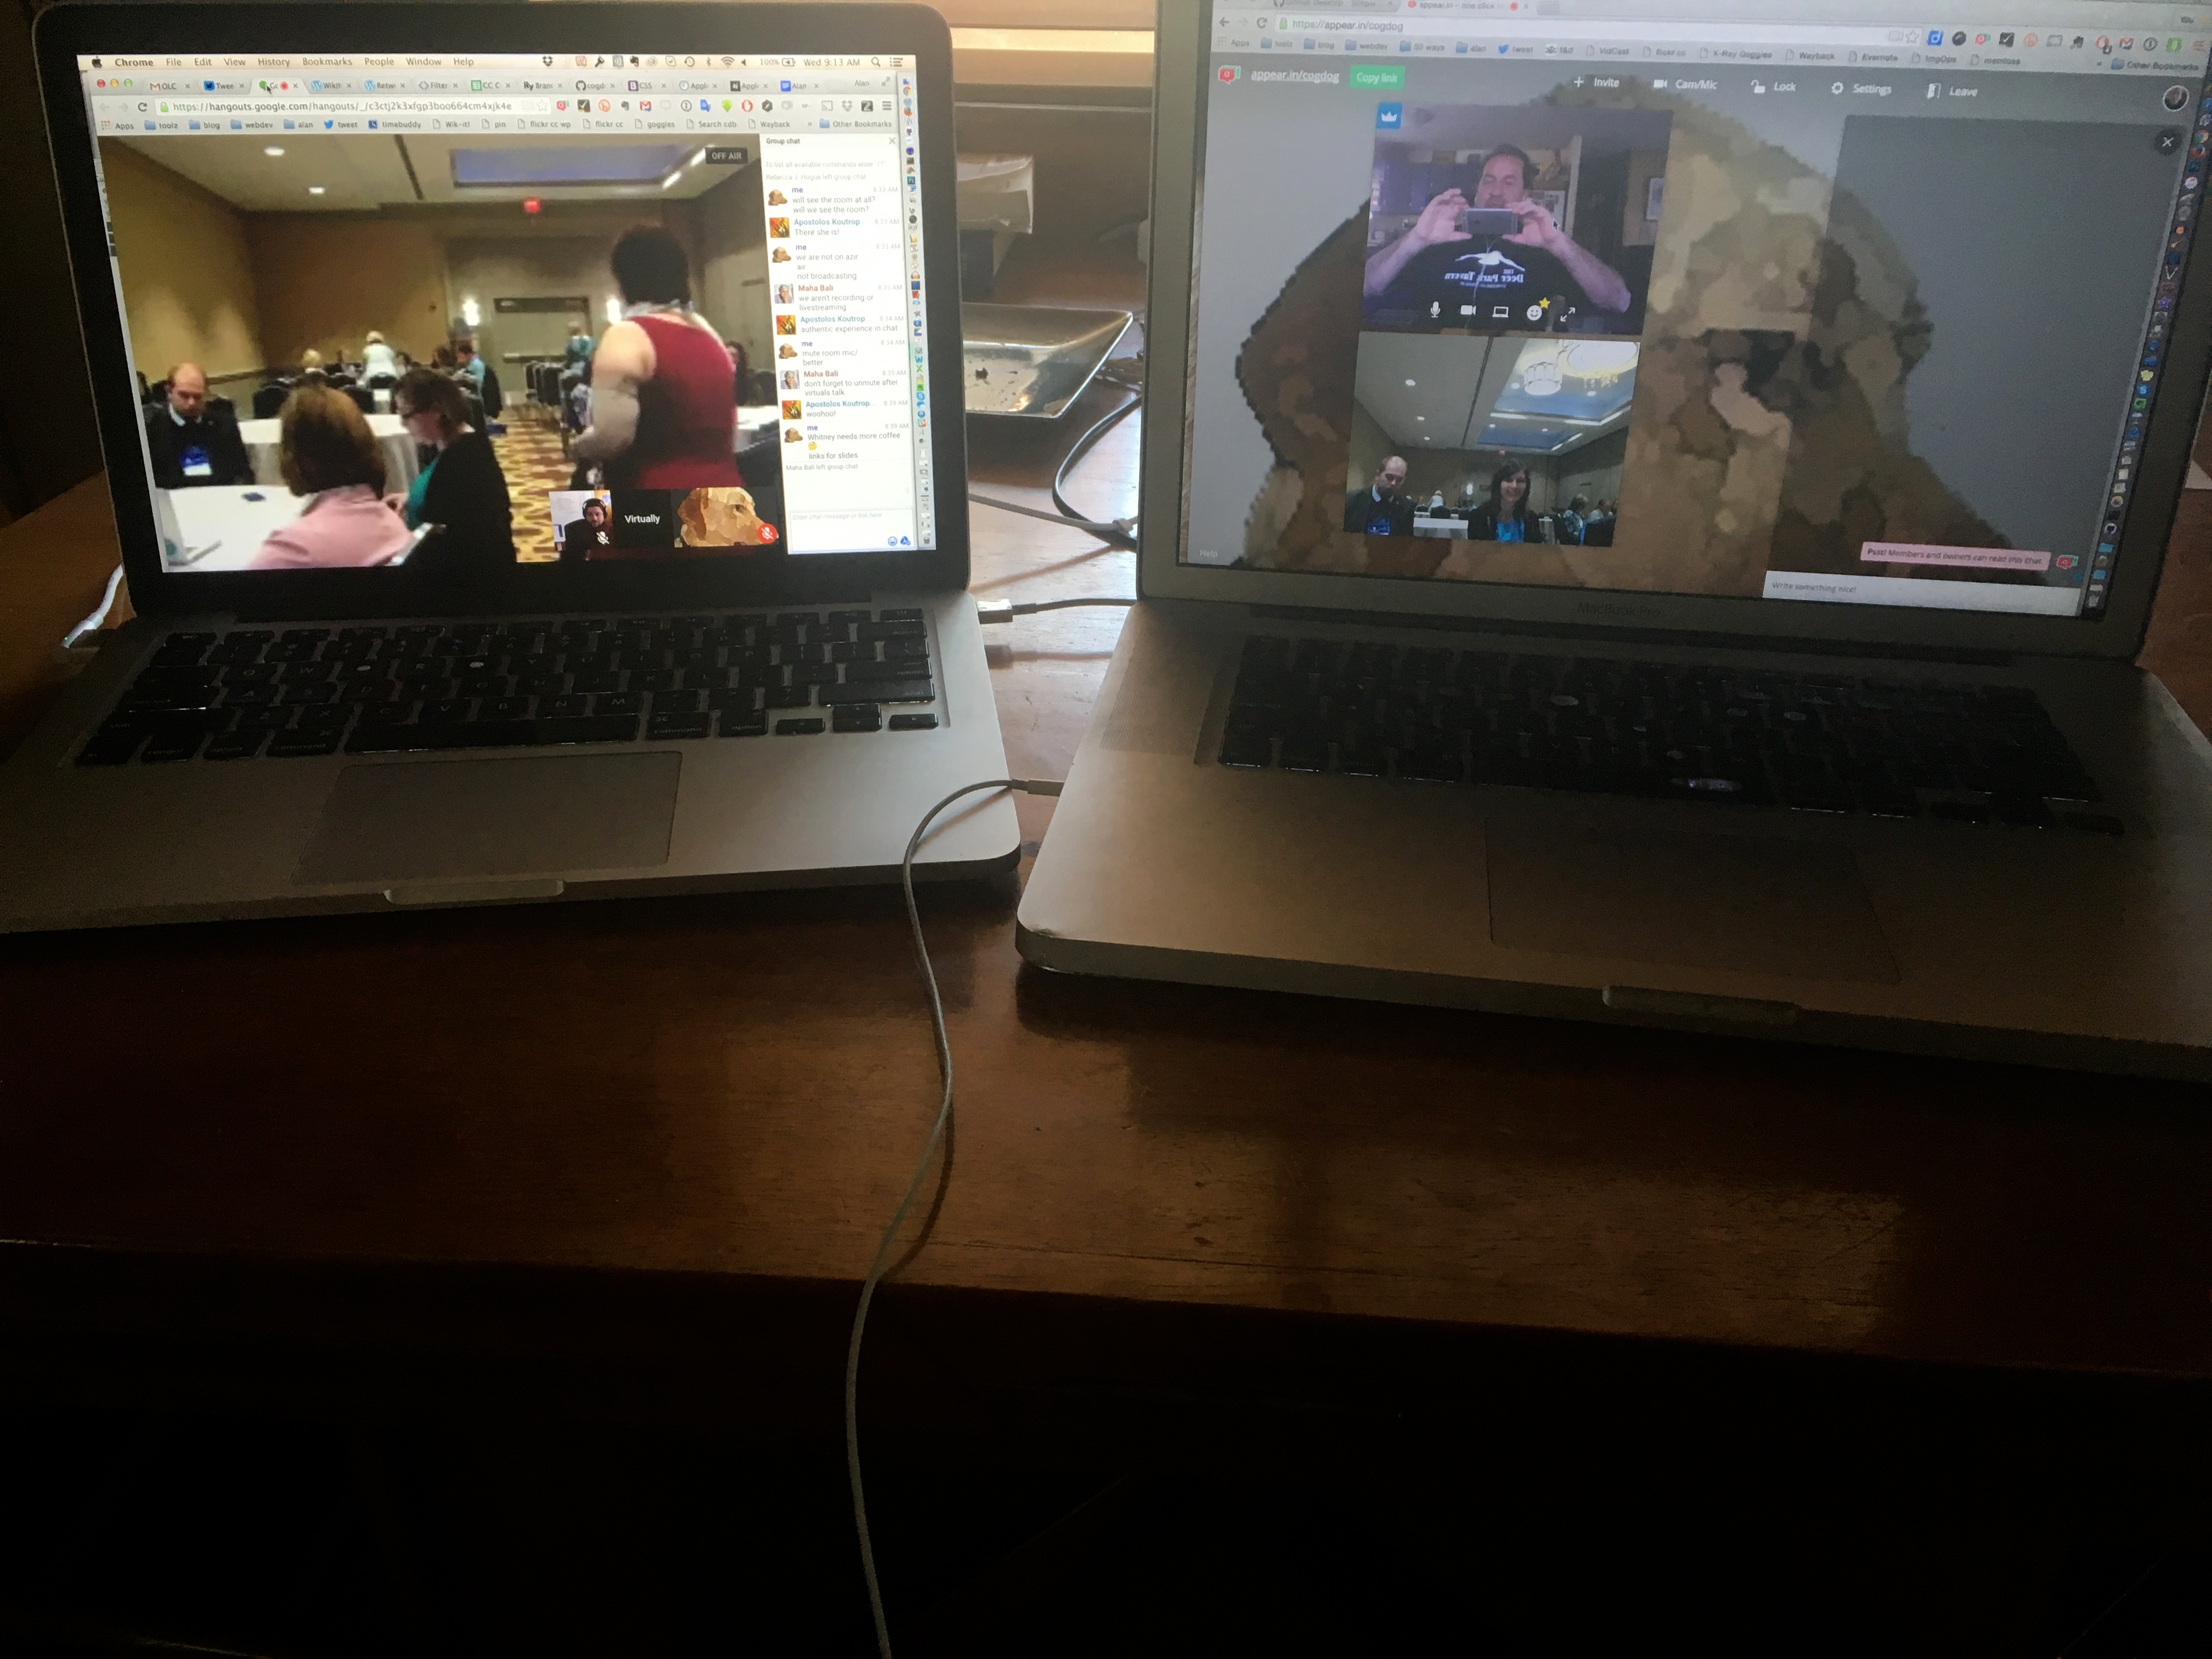
technology, gadget, television, image, screenshot, personal computer hardware, display device